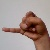
The image shows a hand gesture representing the letter 'J' in Indian Sign Language.